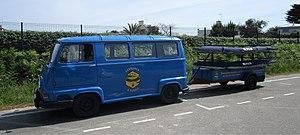
Estafette alouette 1971
La Renault Estafette est une fourgonnette construite par Renault d'octobre 1959 à 1980. Elle fut produite à 533 209 exemplaires. L'Estafette est la première traction lancée par la firme.